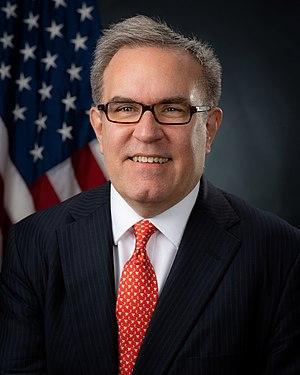
La présidence de Donald Trump, 45ᵉ président des États-Unis, débute le 20 janvier 2017, faisant suite à celle de Barack Obama. Le Parti républicain occupe alors la présidence en plus du Sénat et de la Chambre des représentants, alors qu'il est déjà majoritaire dans les deux assemblées lors du second mandat d'Obama. Durant la campagne, Donald Trump choisit comme colistier le gouverneur de l'Indiana, Mike Pence, qui occupe le poste de vice-président des États-Unis.
Andrew R. Wheeler, né le 23 décembre 1964 à Hamilton, dans l'Ohio, est un avocat et lobbyiste américain spécialisé dans les politiques énergétiques. Le 20 avril 2018, il devient administrateur adjoint de l'Agence de protection de l'environnement et à ce titre il exerce les fonctions d'administrateur par intérim à partir du 9 juillet de la même année, à la suite de la démission de Scott Pruitt.